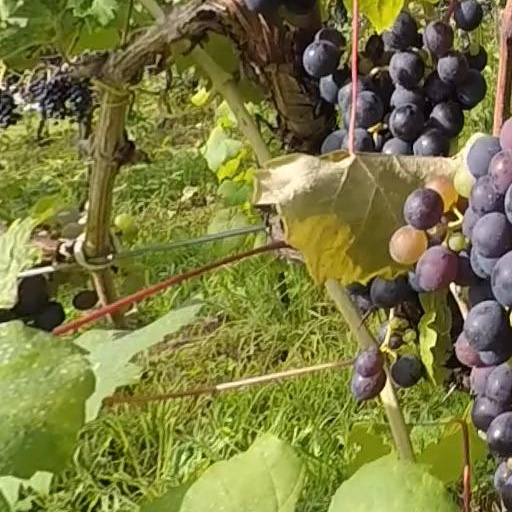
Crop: grape